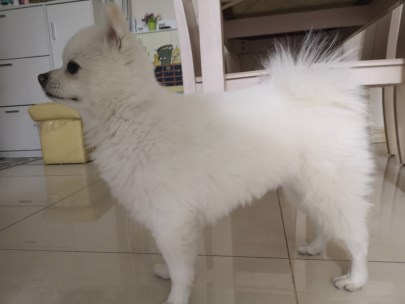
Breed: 1936-n000005-Pomeranian